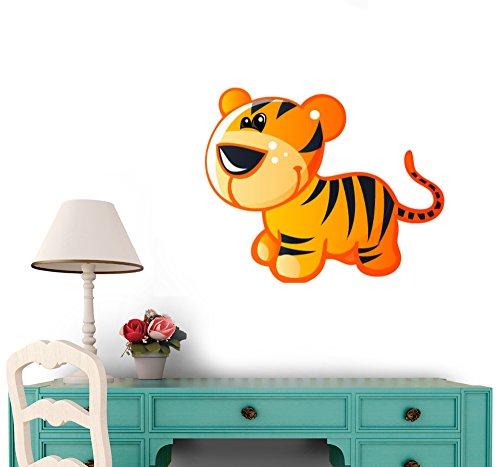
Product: Wallmonkeys WM22946 Cute Baby Yellow and Brown Cartoon Tiger Peel and Stick Wall Decals (30 in W x 24 in H), Medium-Large
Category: Baby Products | Nursery | Décor | Wall Décor | Stickers
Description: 100% MADE IN THE USA- We love our decals and think you will love them, too.
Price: $21.38 $21.38
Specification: ProductDimensions:0.1x30x24inches|ItemWeight:1.6ounces|ShippingWeight:1pounds|Manufacturer:Wallmonkeys|ASIN:B016E6ZJQ8|DomesticShipping:Currently,itemcanbeshippedonlywithintheU.S.andtoAPO/FPOaddresses.ForAPO/FPOshipments,pleasecheckwiththemanufacturerregardingwarrantyandsupportissues.|InternationalShipping:Thisitemisnoteligibleforinternationalshipping.LearnMore|Itemmodelnumber:GEN-16437-30